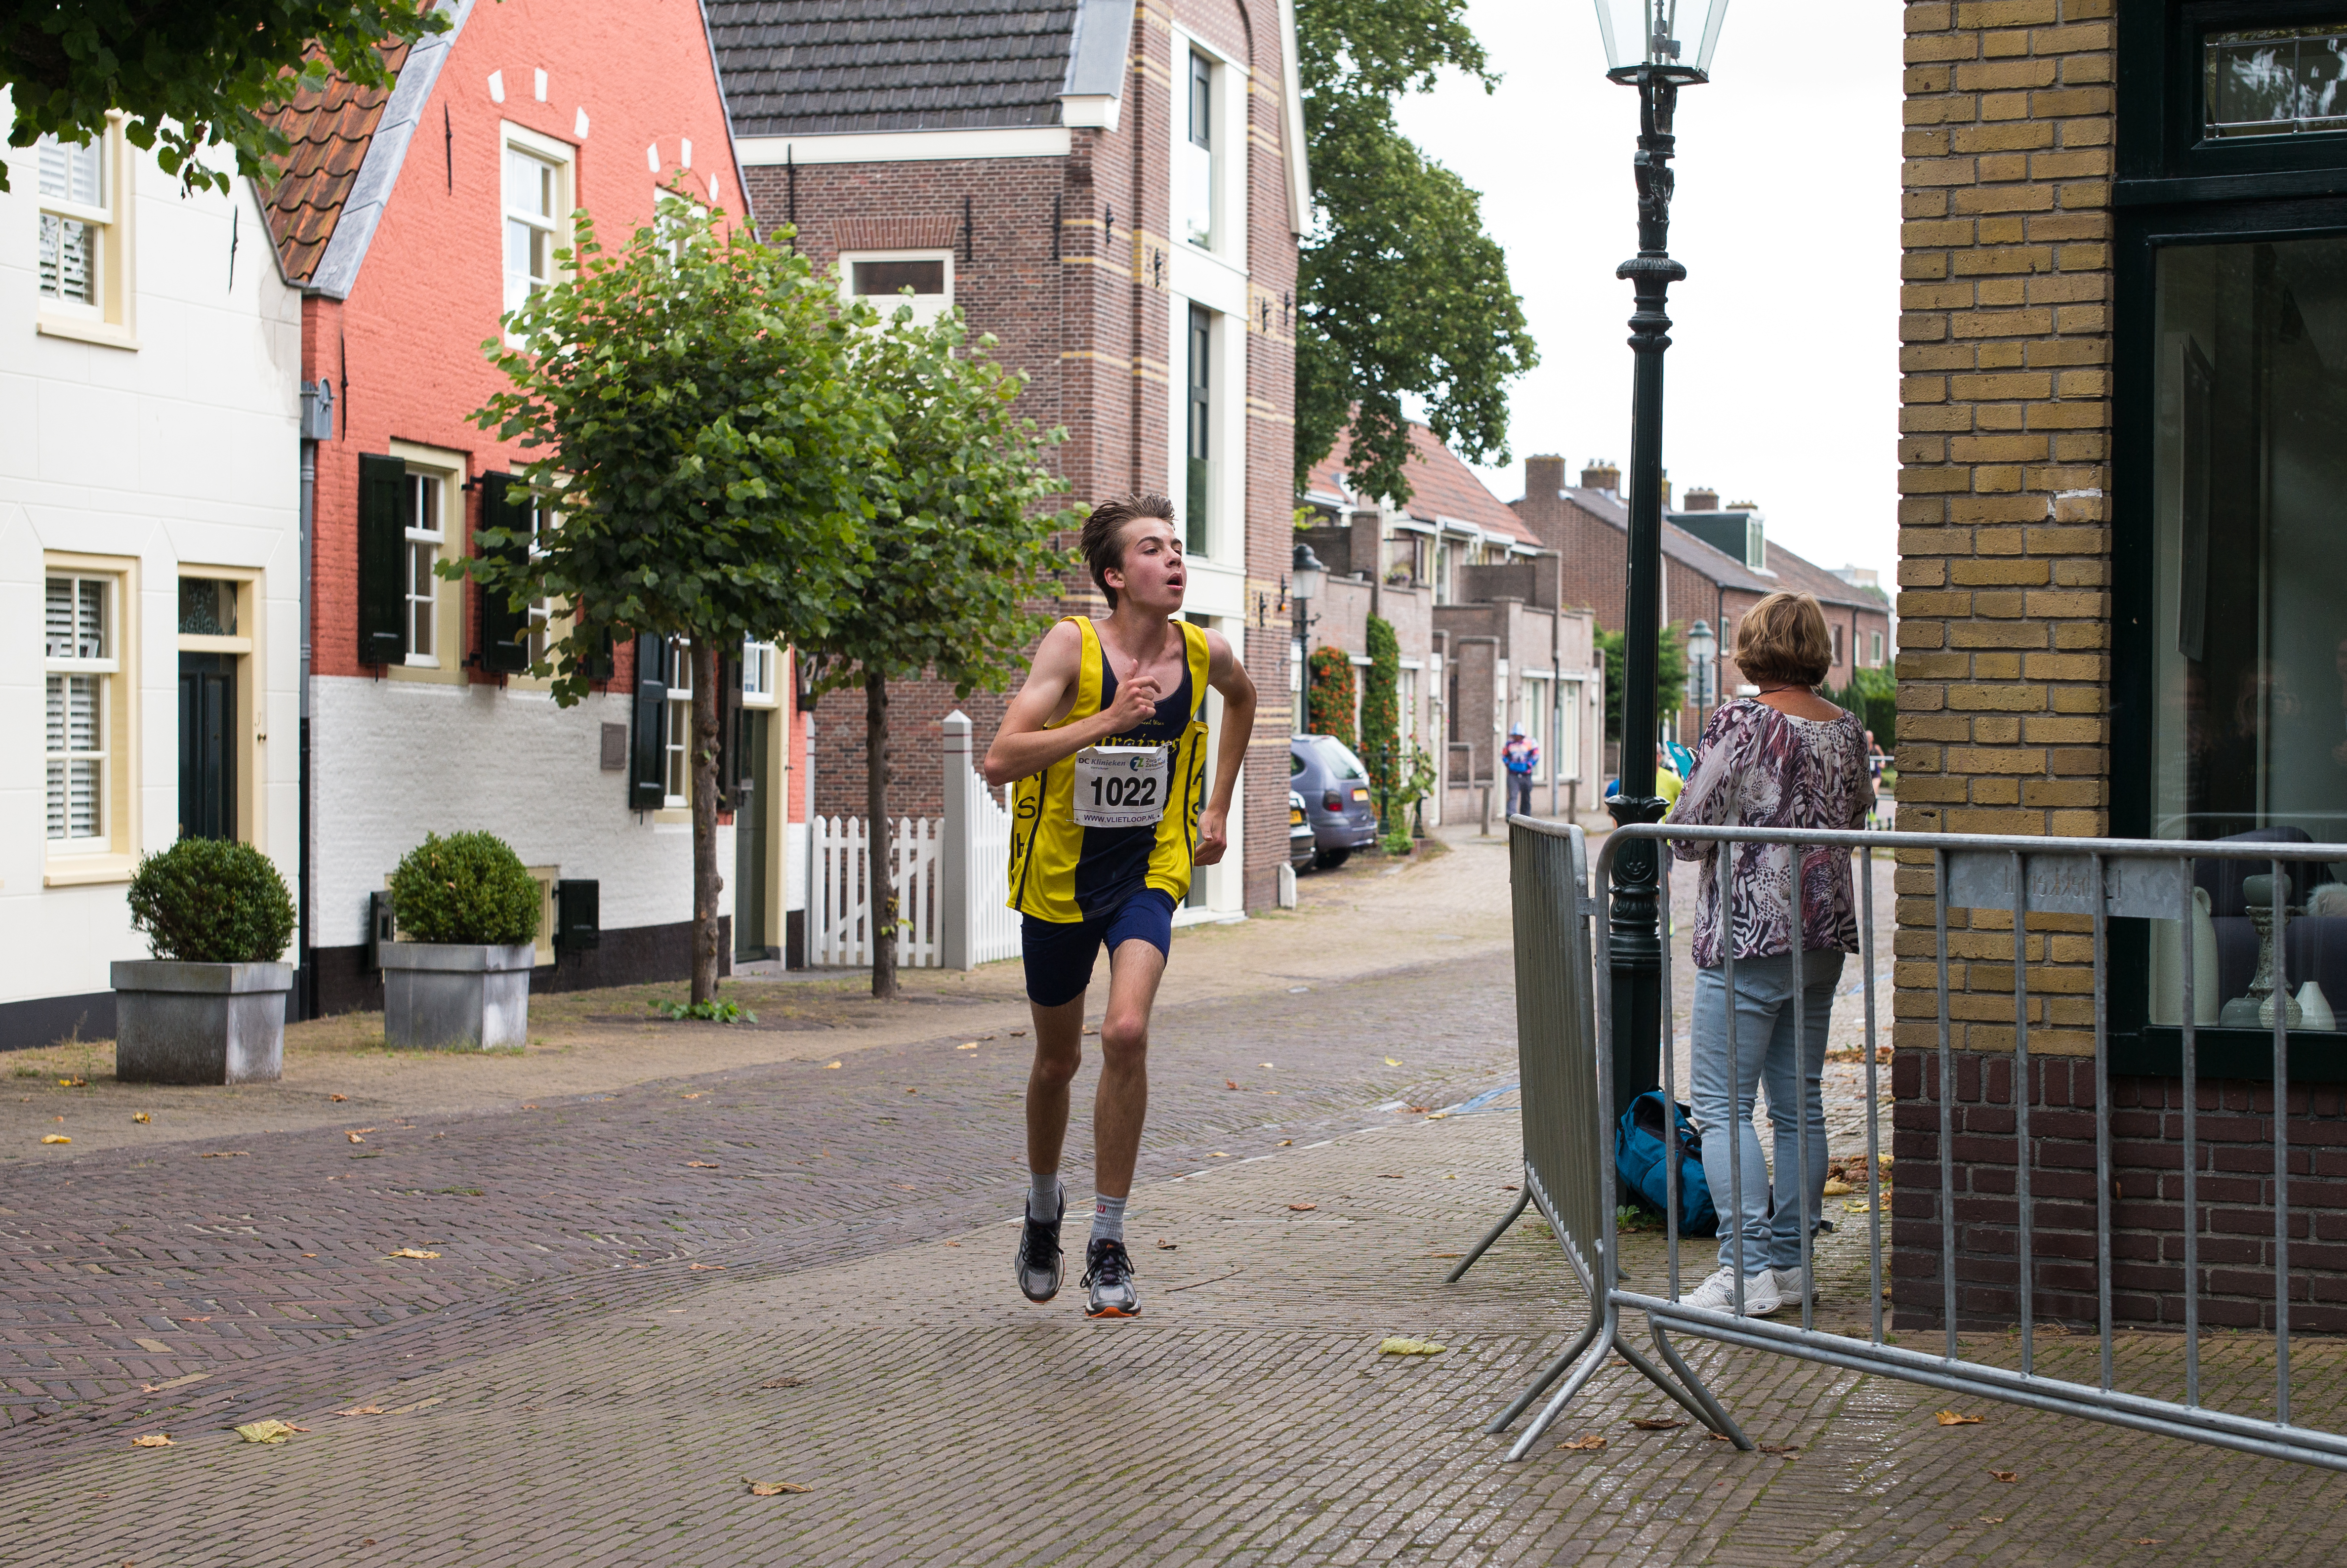
pedestrian, person, sport, street, running, run, country, recreation, high, runner, cross, 2016, race, holland, hague, netherlands, girls, marathon, m, american, team, sports, boys, 50, school, runners, endurance, junior, leica, 240, summilux, wassenaar, voorschoten, varsity, athlete, athletics, vlietloop, physical exercise, outdoor recreation, human action, individual sports, endurance sports, duathlon, long distance running